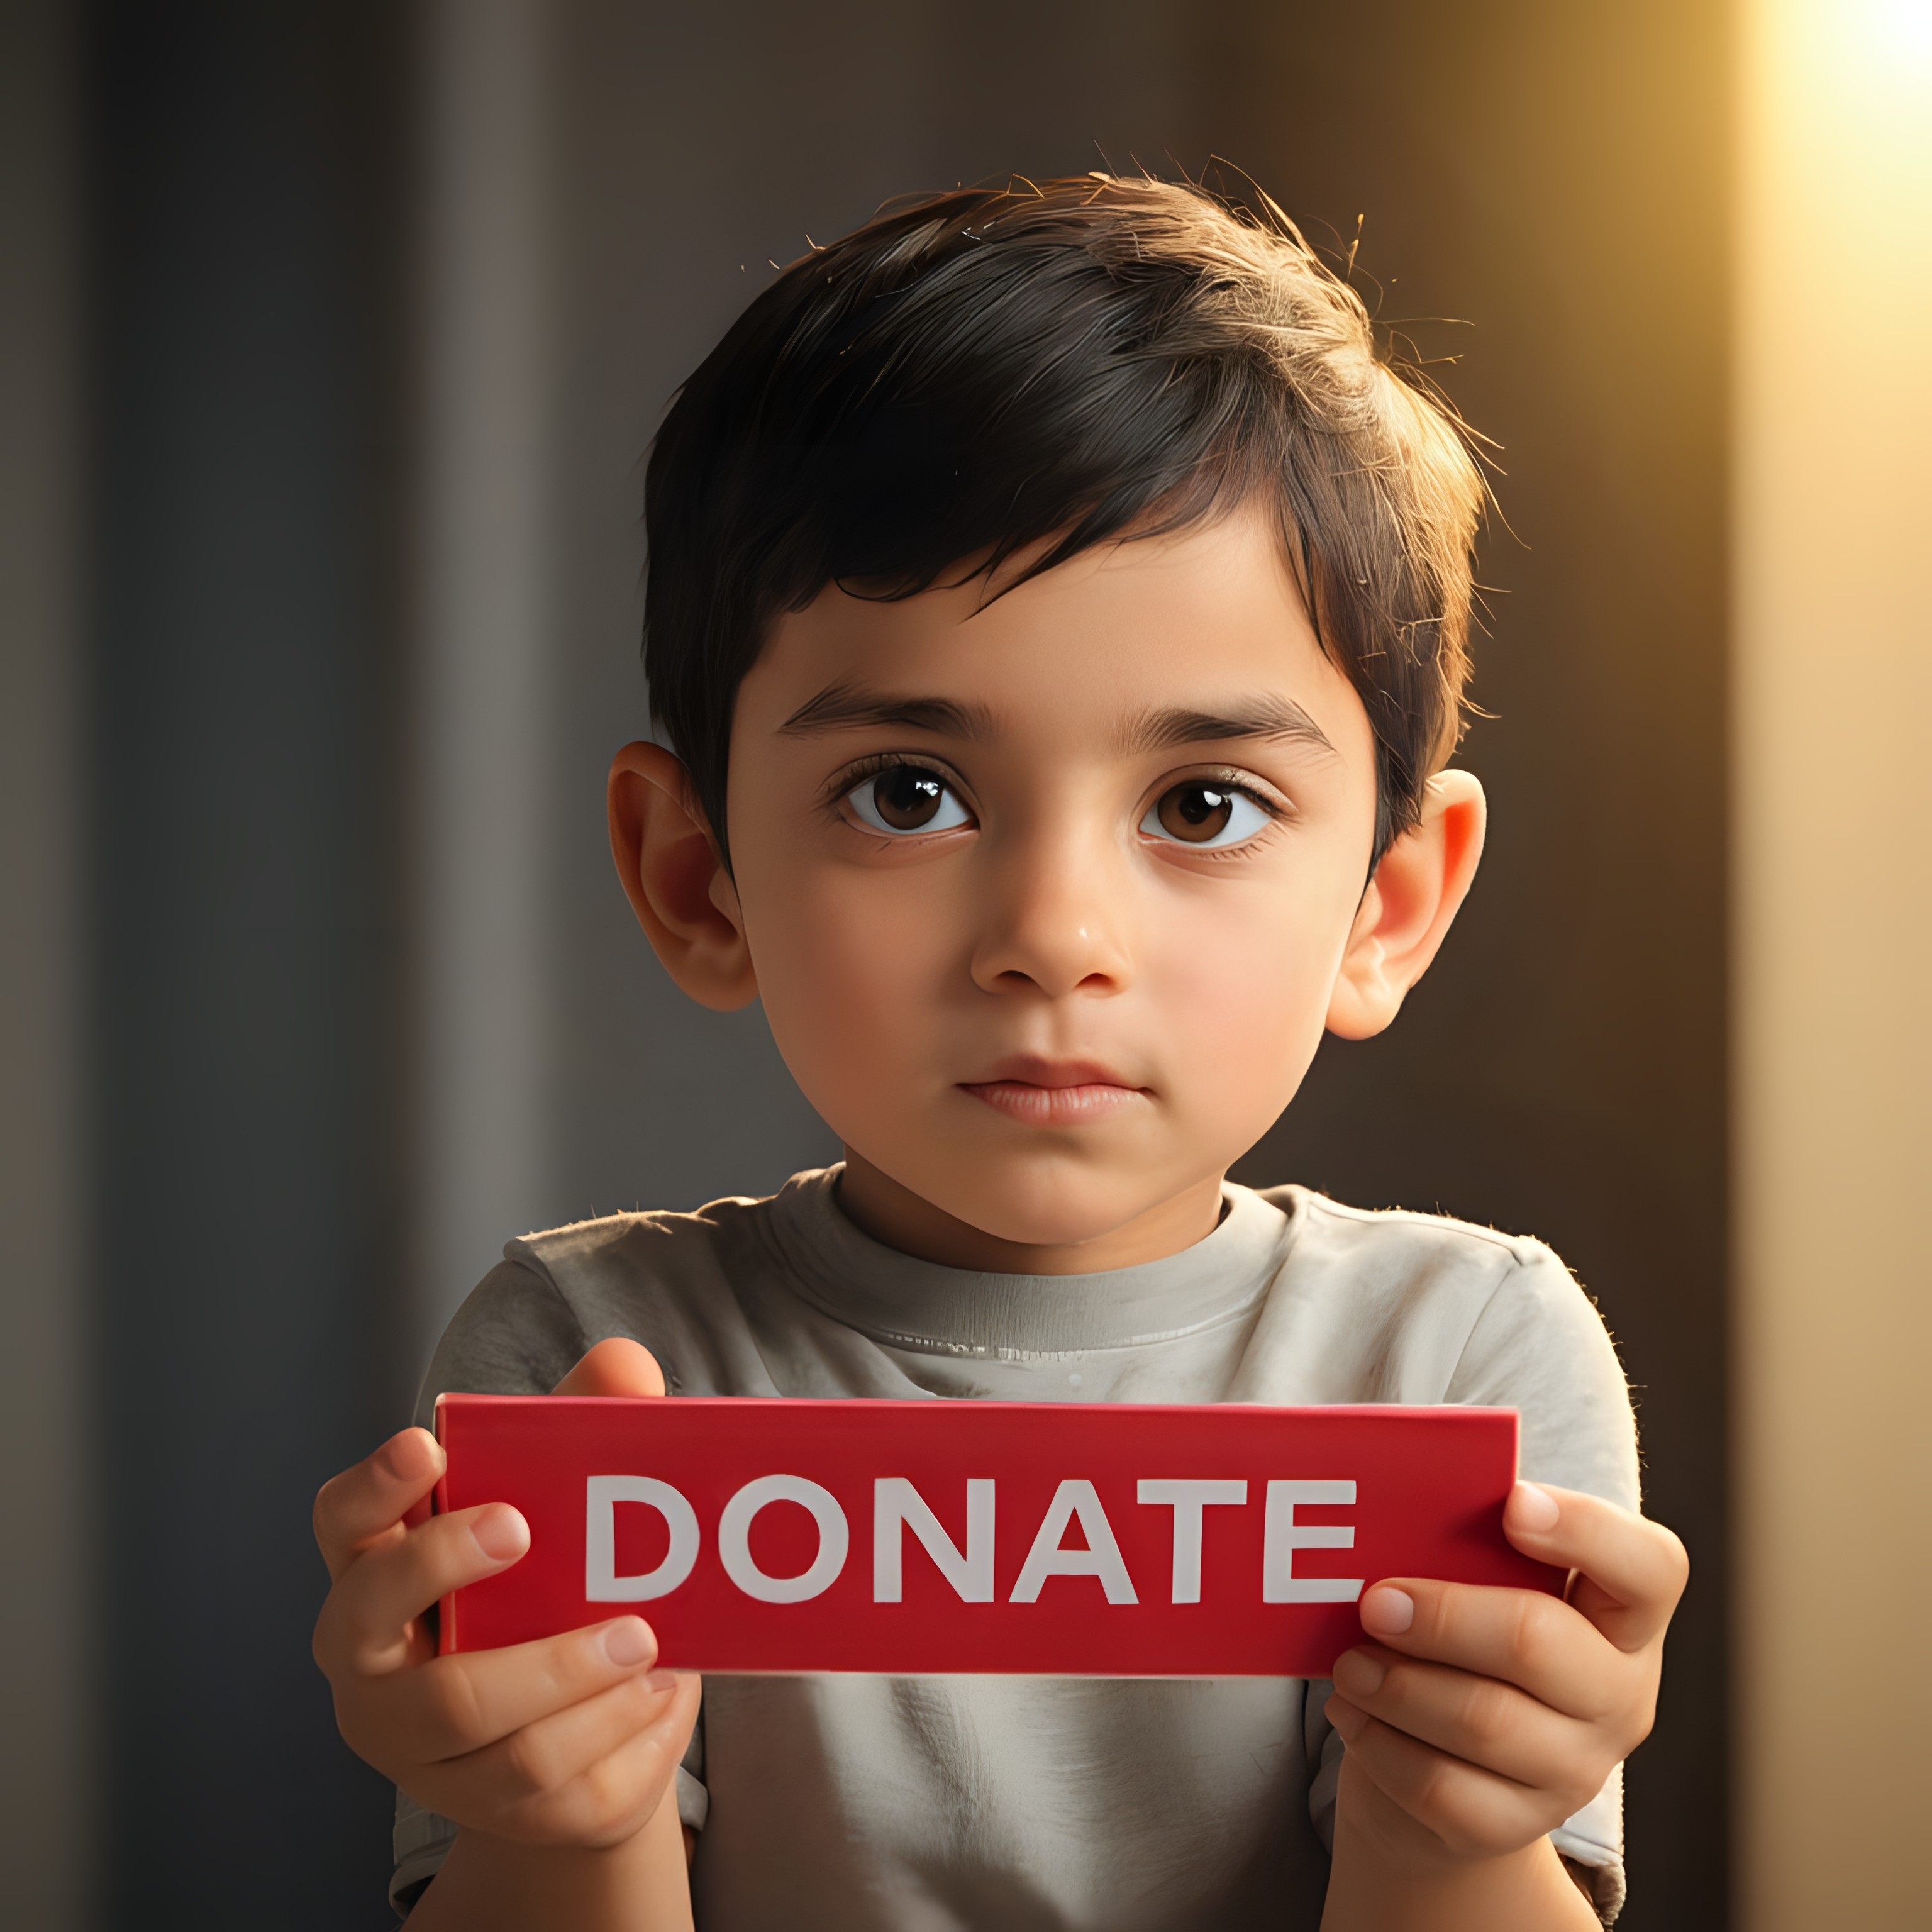
donate, hope, donation, volunteer, charity, help, support, giving, fundraising, care, give, hands, child, boy, poor, poverty, empathy, cheek, chin, hand, facial expression, neck, flash photography, sleeve, eyelash, gesture, finger, happy, thumb, t shirt, toddler, nail, fun, carmine, elbow, Baby toddler clothing, portrait photography, gadget, child model